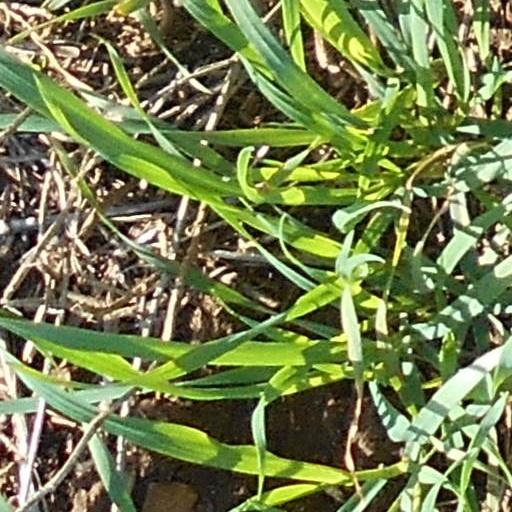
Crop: wheat